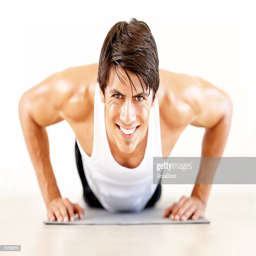
happy young man doing push ups at the gym